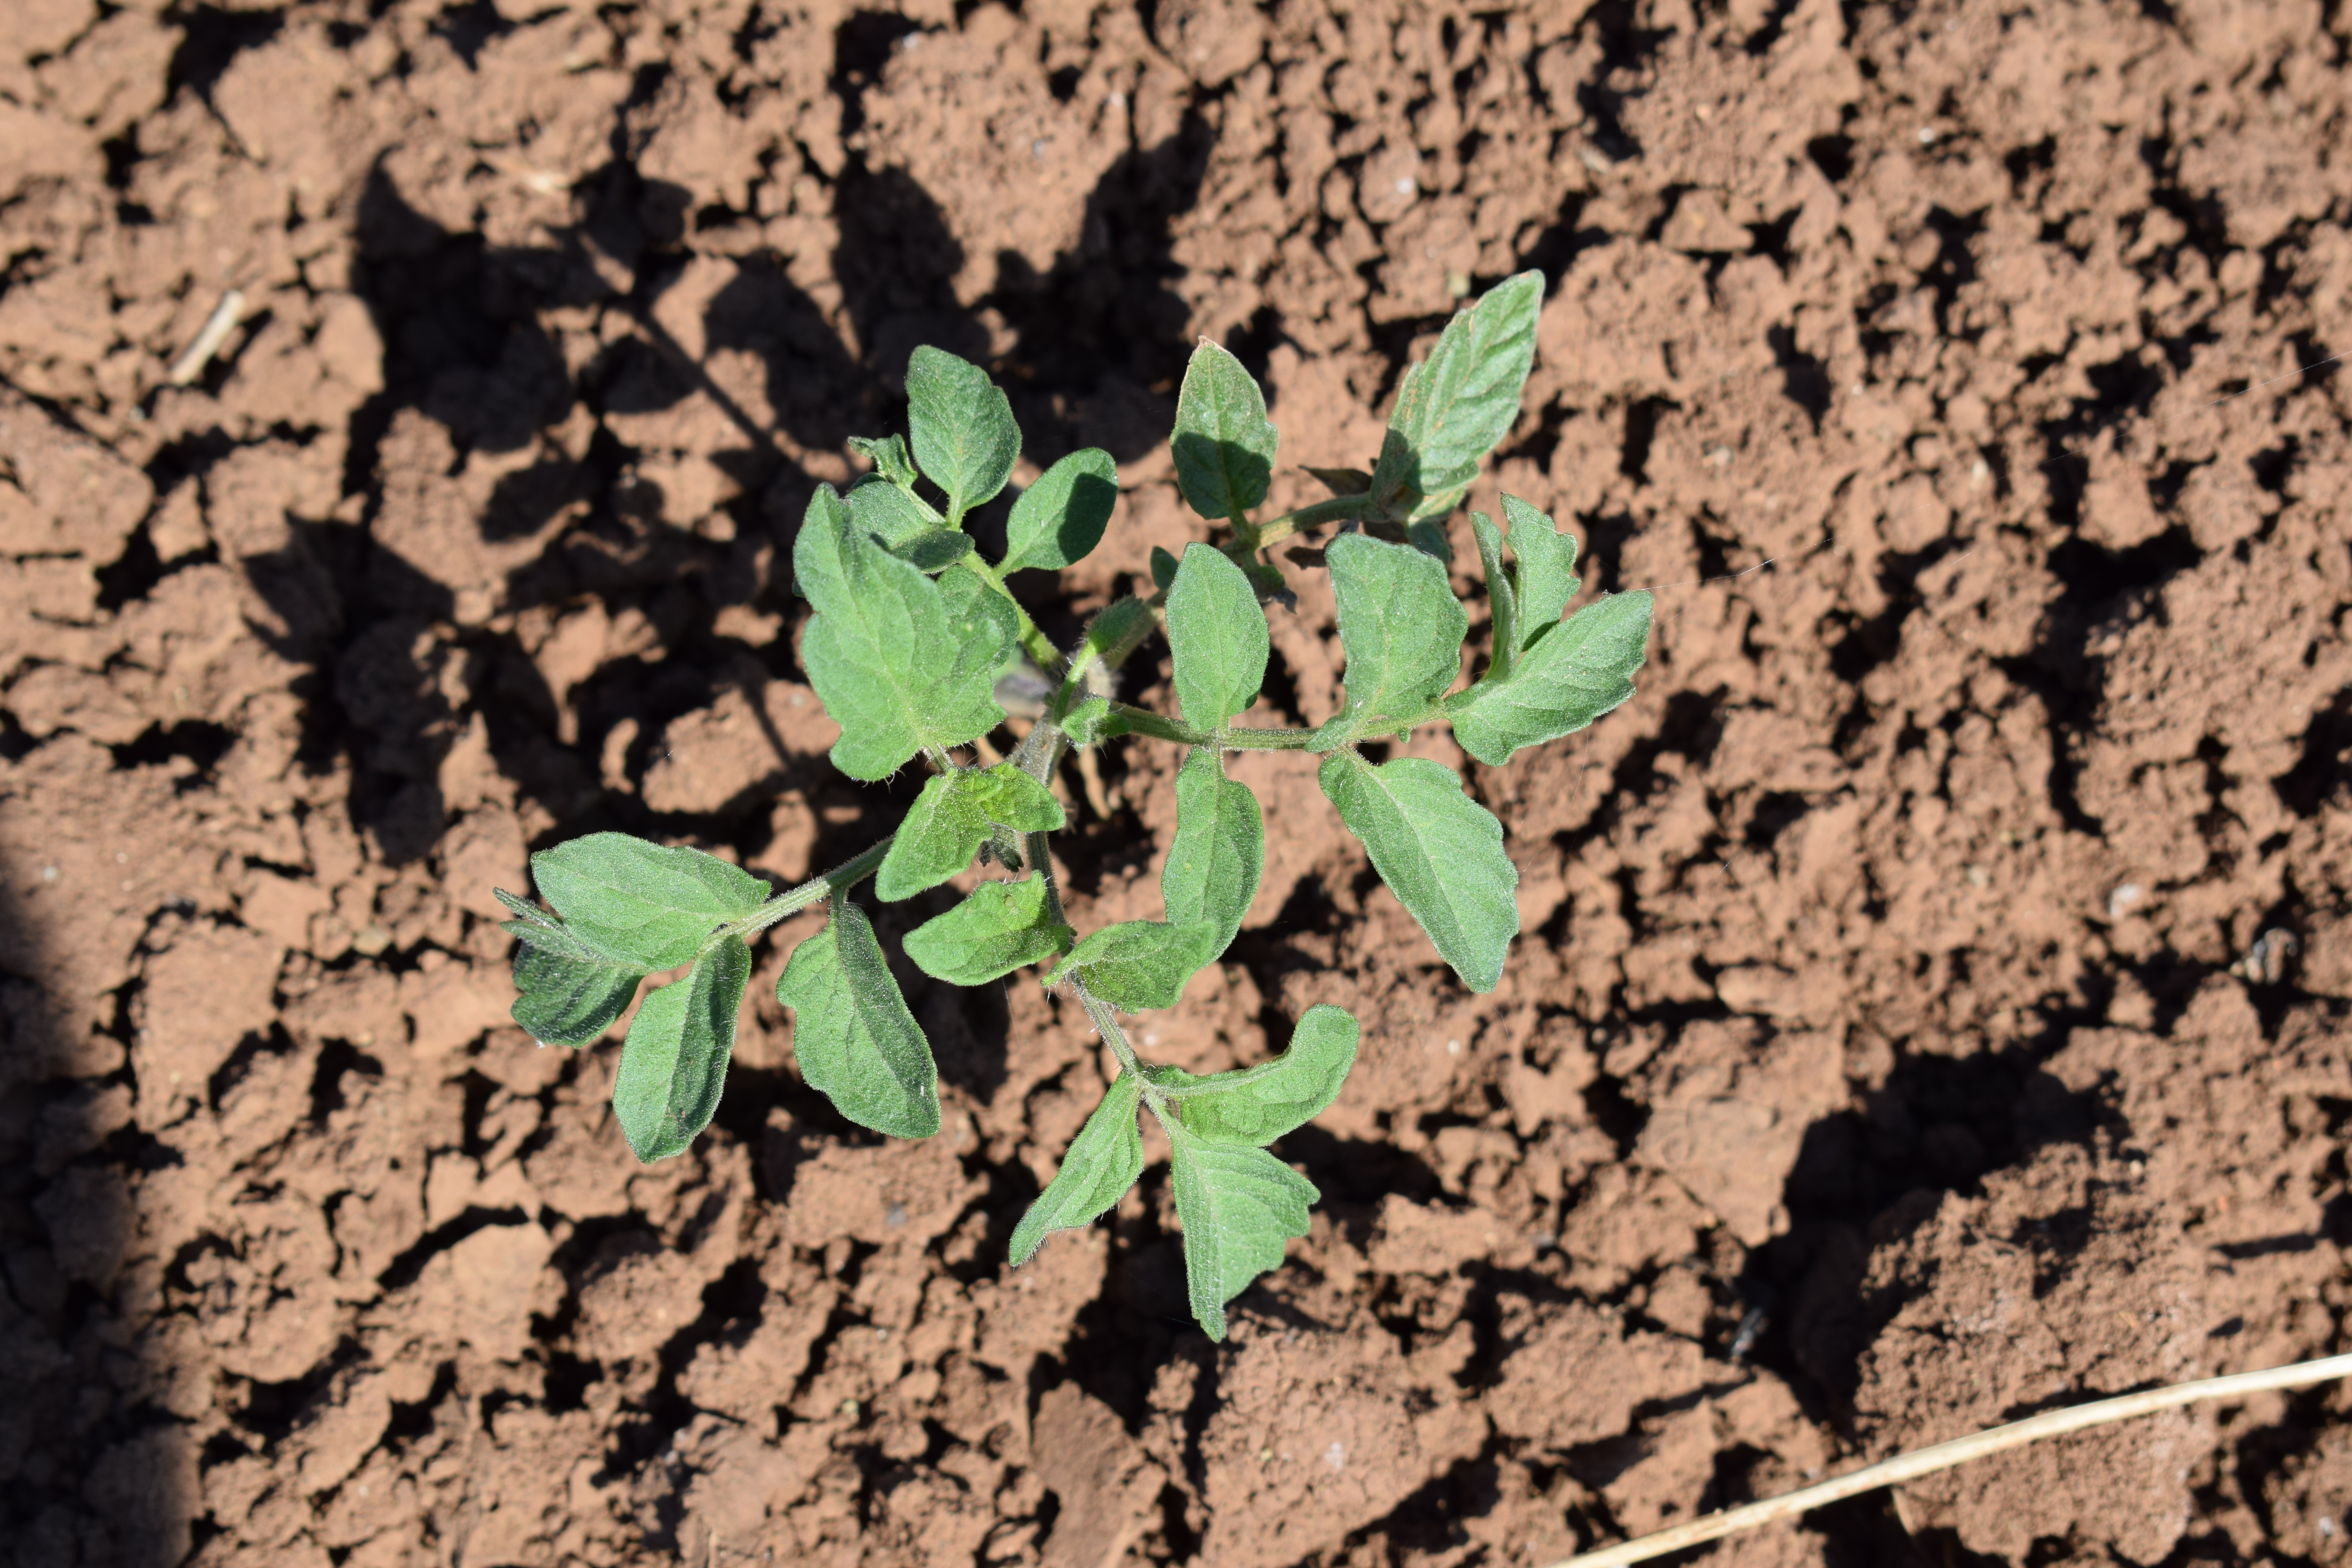
Label: tomato